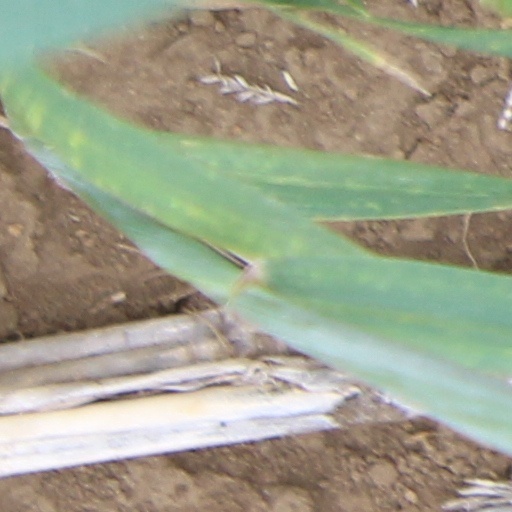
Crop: wheat